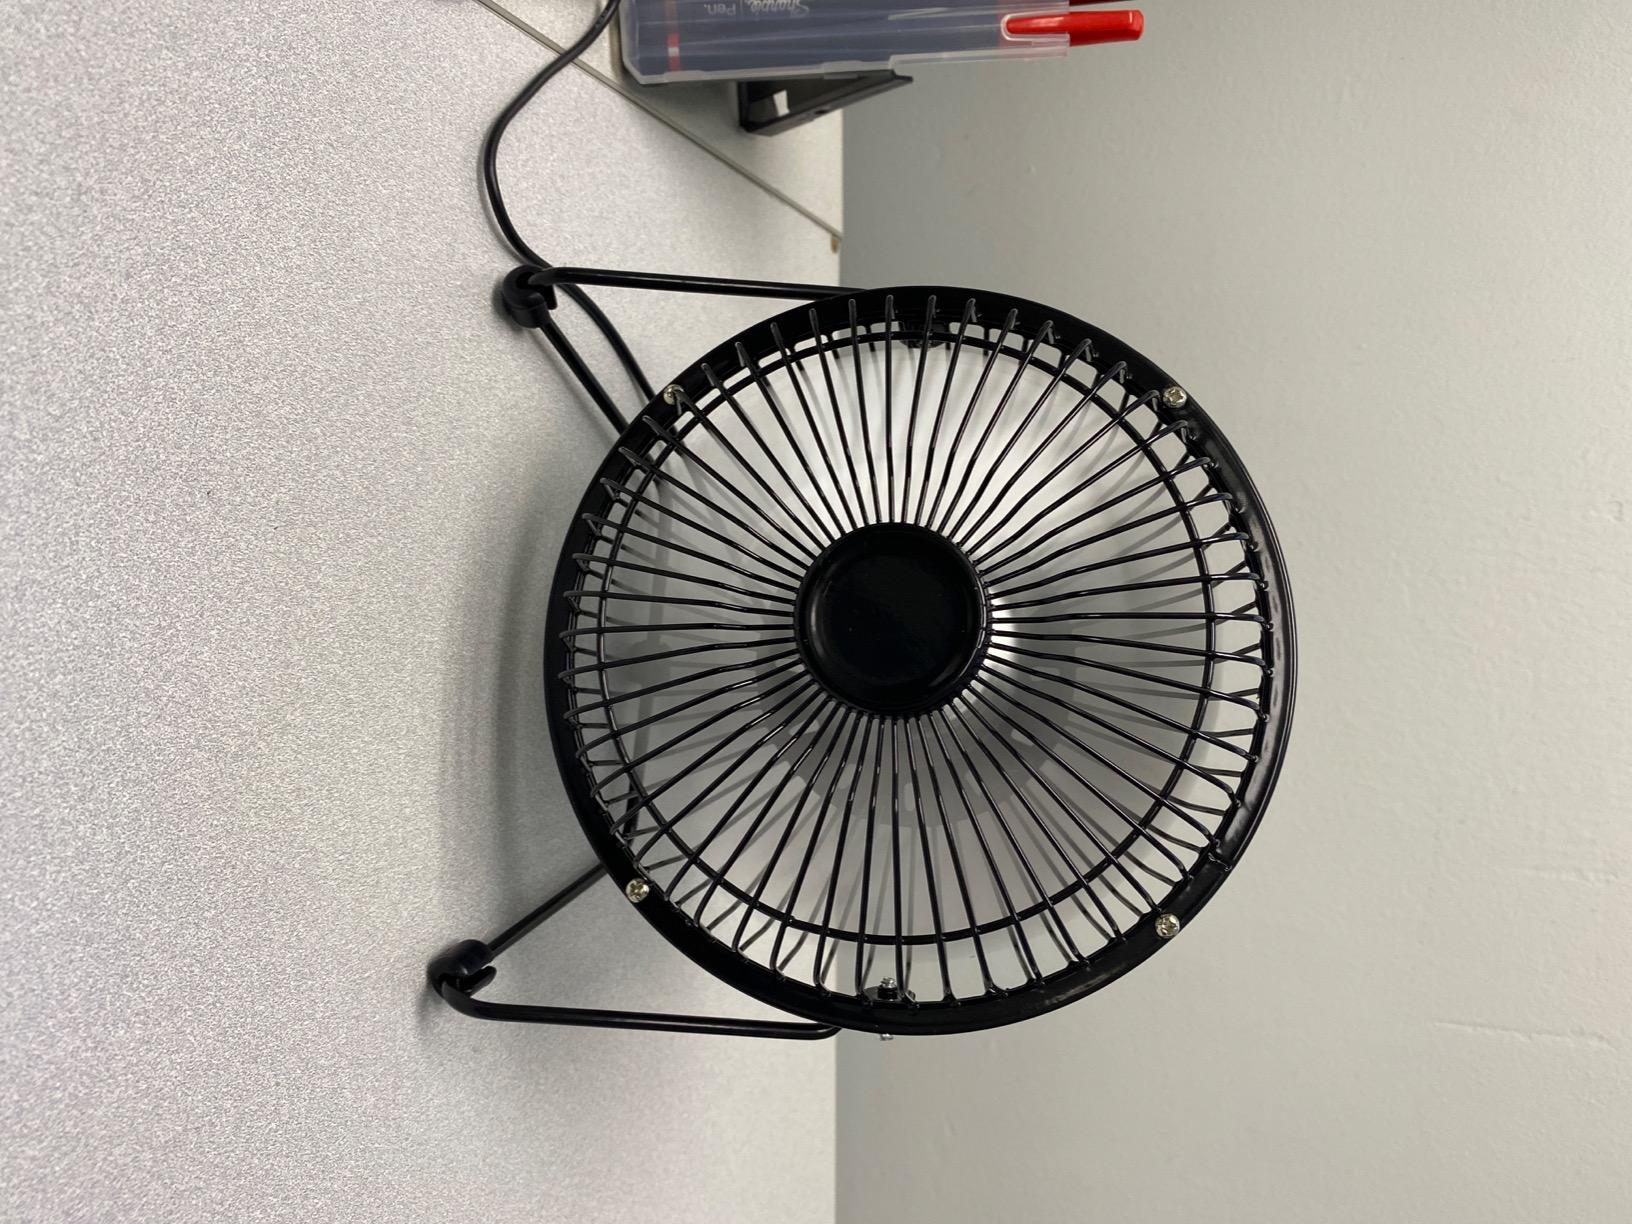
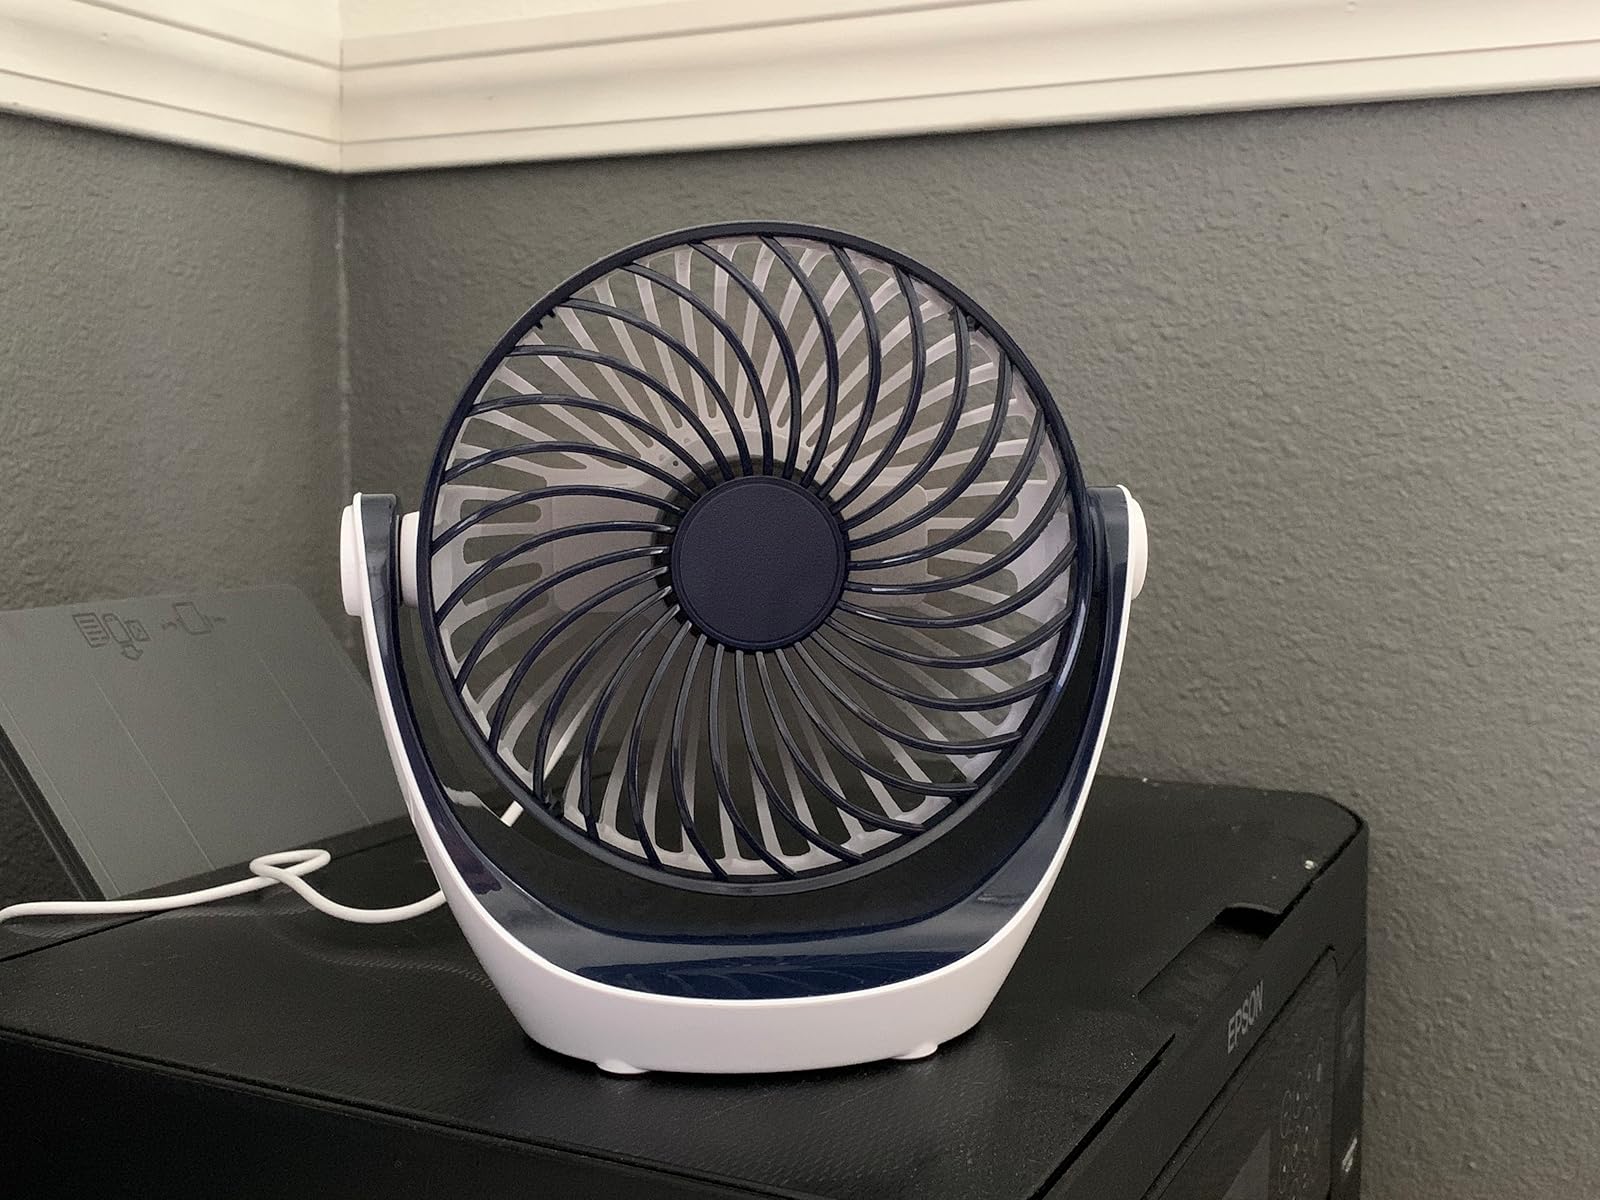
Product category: fan
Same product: no